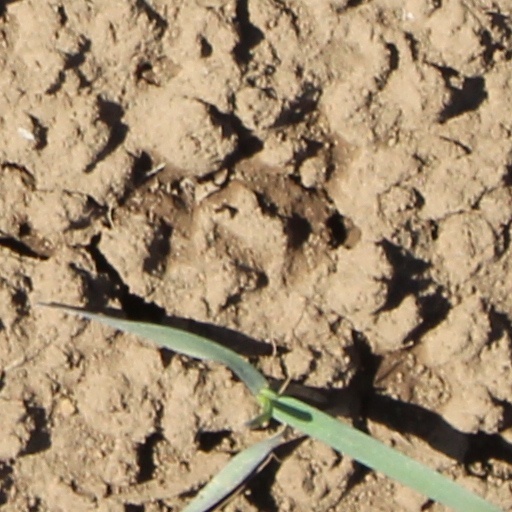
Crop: wheat